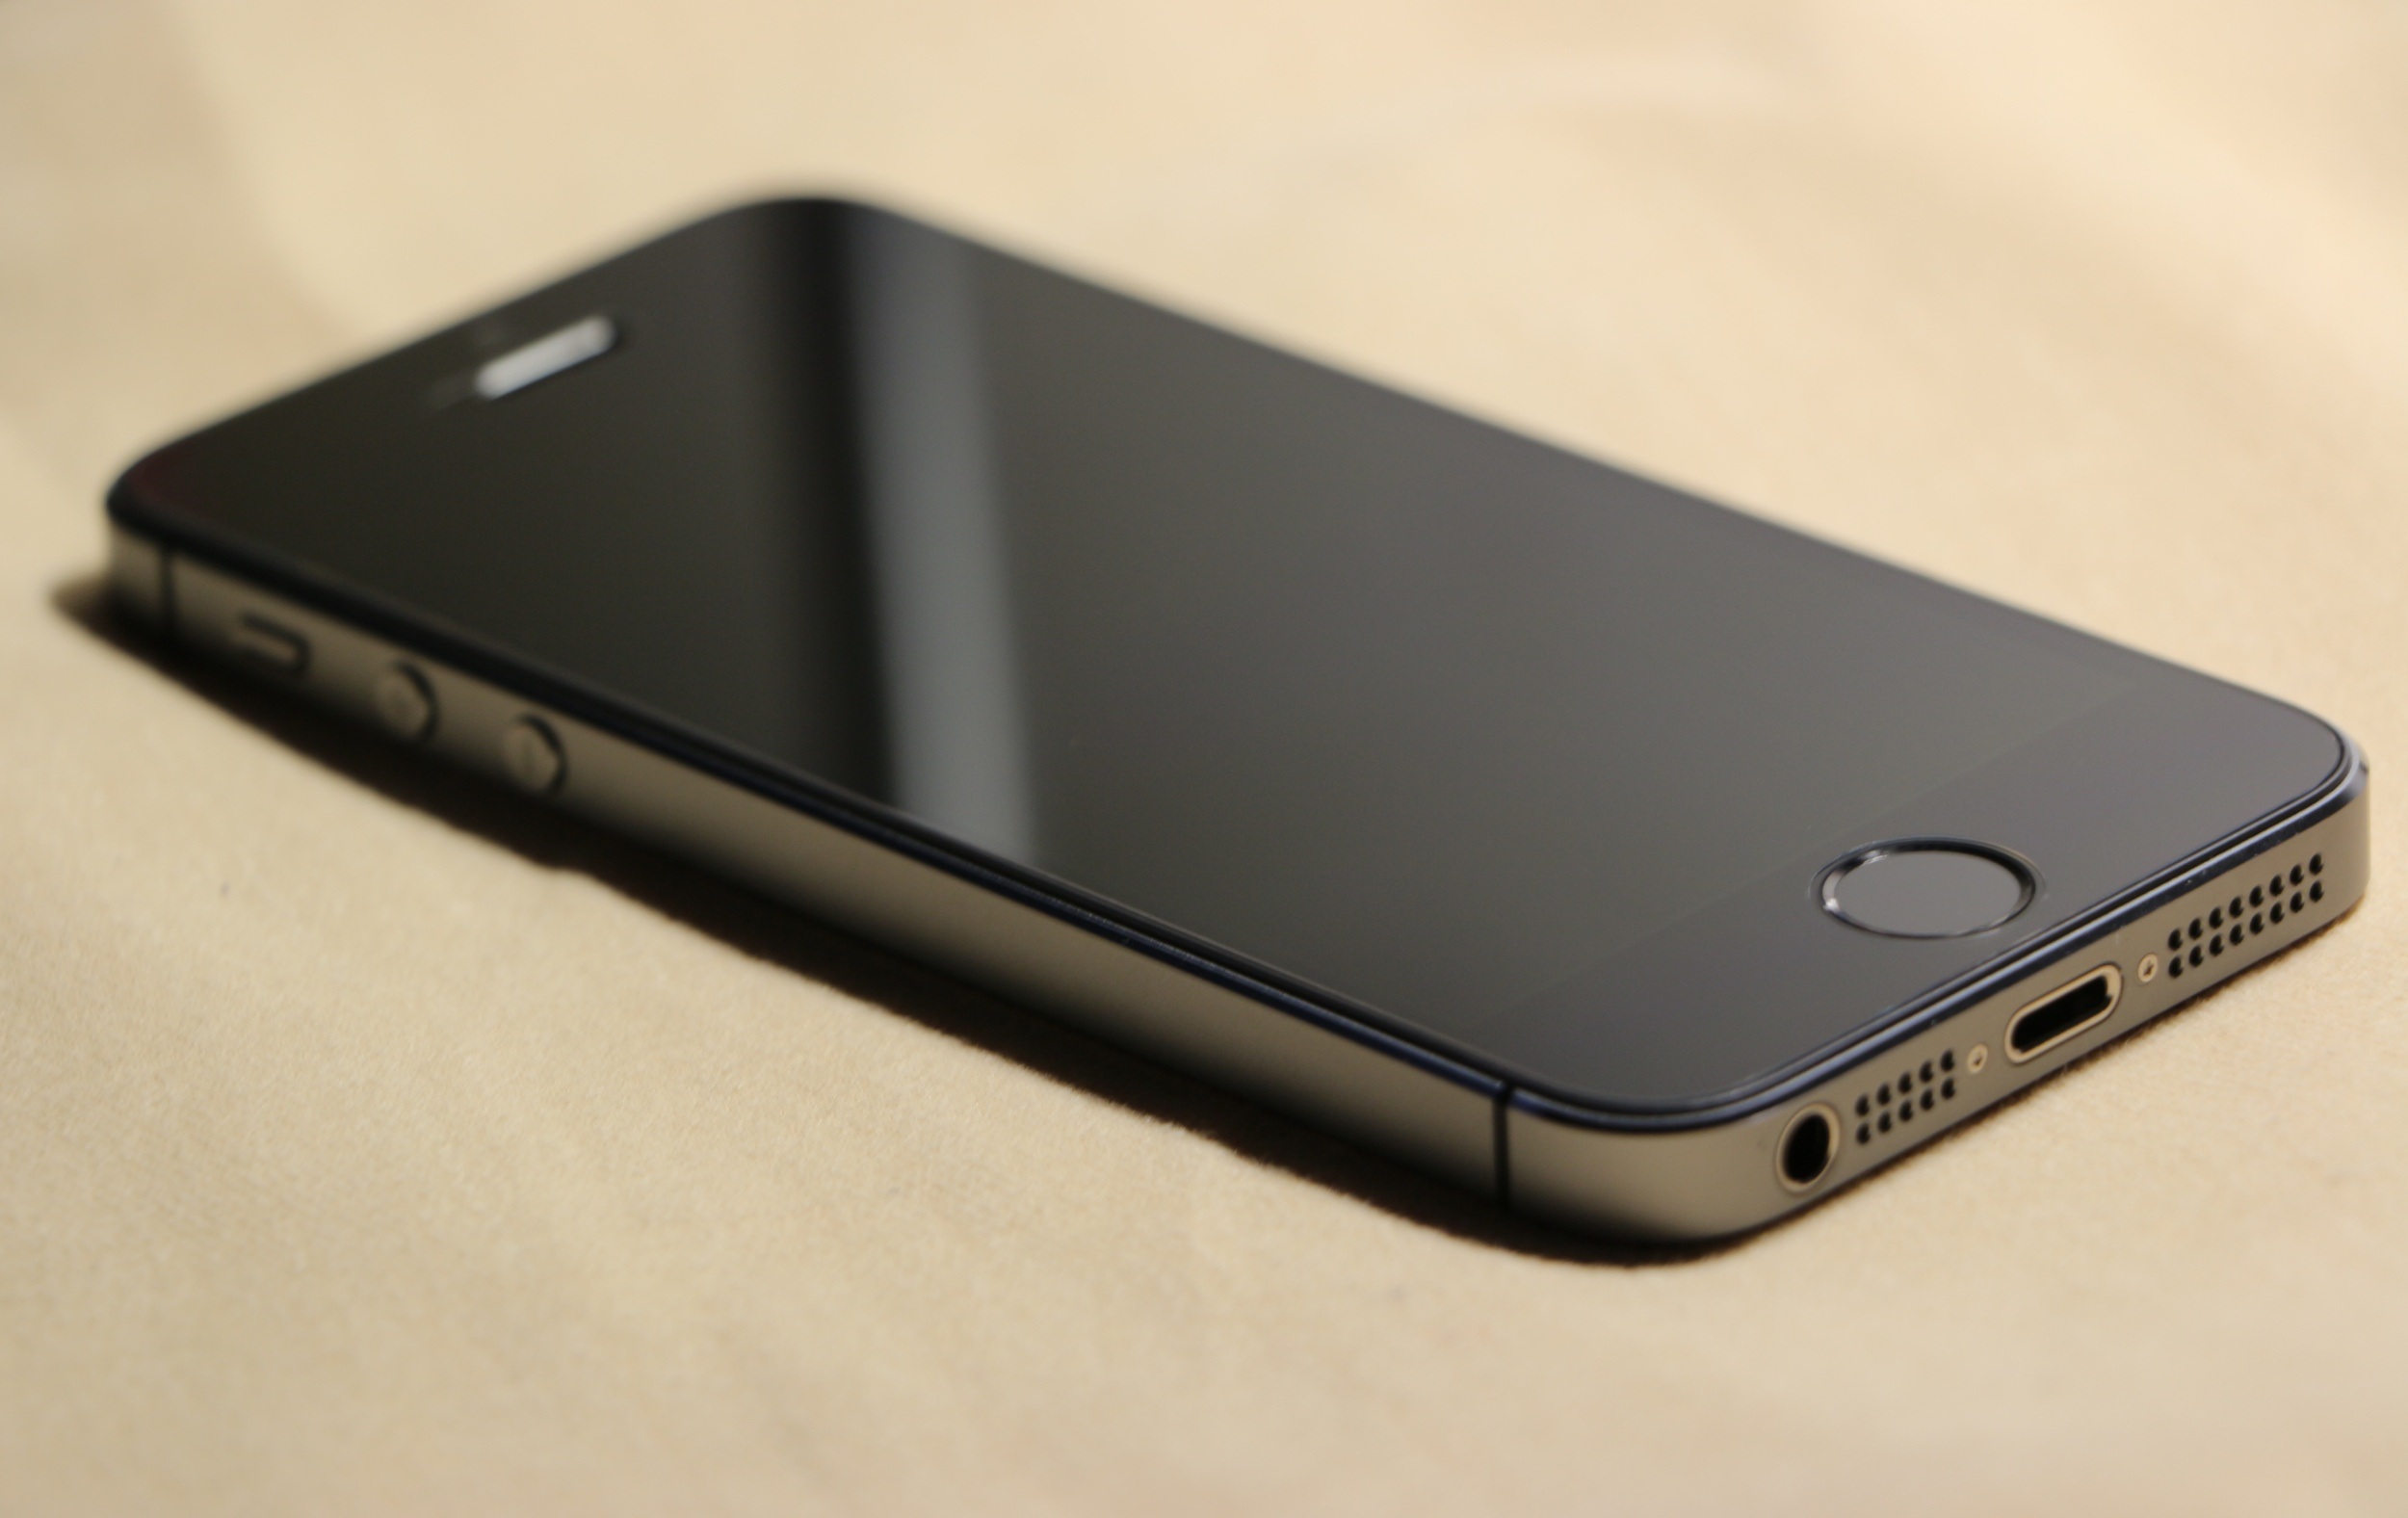
laptop, iphone, smartphone, apple, technology, telephone, gadget, mobile phone, electronics, multimedia, electronic device, portable communications device, communication device, 5s, phone static photos